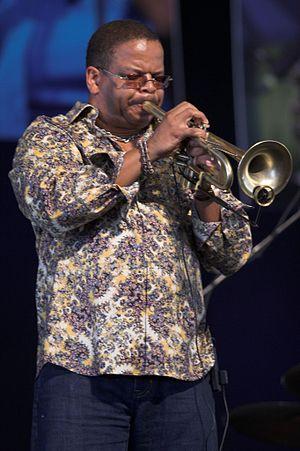
Le Grammy Award for Best Improvised Jazz Solo est une récompense musicale décernée depuis 1959 à des artistes de jazz lors de la cérémonie des Grammy Awards.
Terence Blanchard est un trompettiste, compositeur et arrangeur de jazz américain de renommée internationale, né le 13 mars 1962 à La Nouvelle-Orléans, en Louisiane.